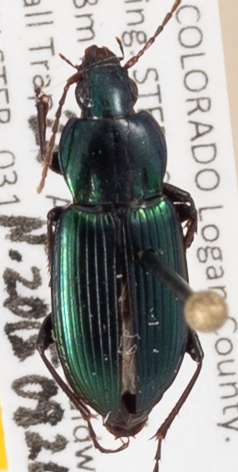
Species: Poecilus scitulus
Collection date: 2015-08-20
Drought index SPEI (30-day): -0.362
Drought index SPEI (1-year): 1.594
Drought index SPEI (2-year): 1.69